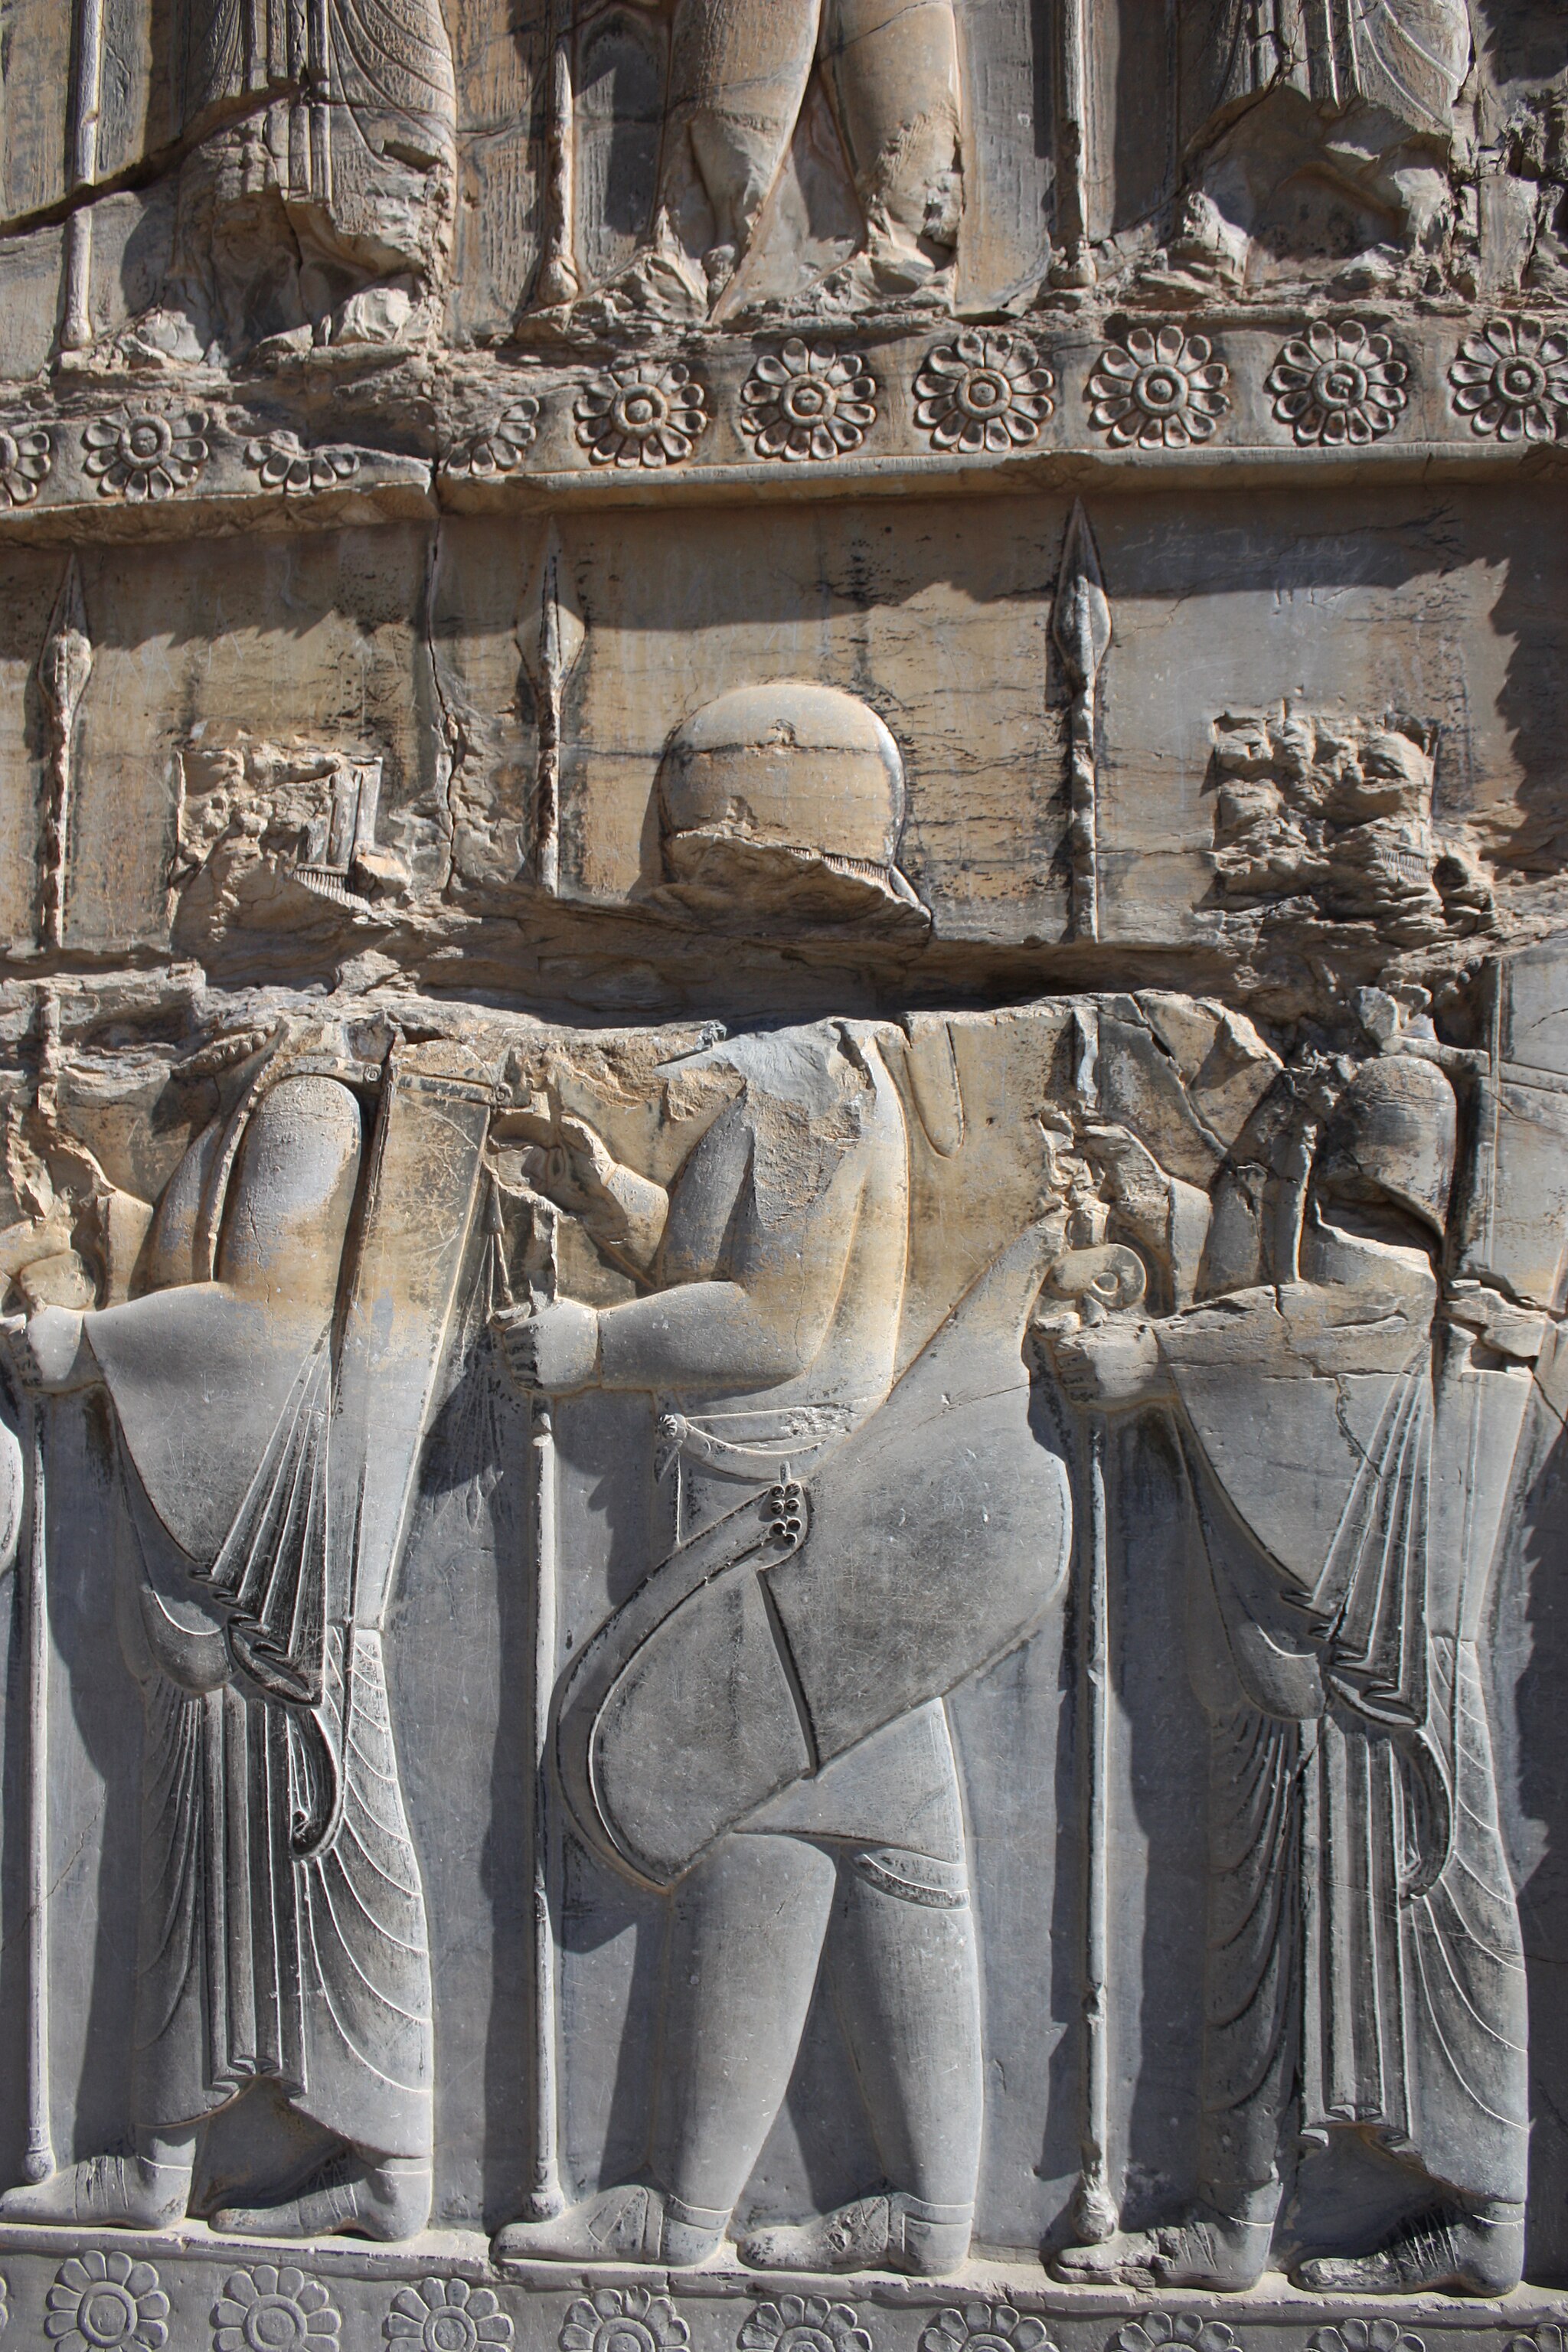
Title: Takhtejamshid 1129
Description: Persepolis in Shiraz
Date: 2009-04-03
Categories: GFDL, Taken with Canon EOS 450D, License migration redundant, Self-published work, Reliefs of Achaemenid warriors in Persepolis, 2009 in Persepolis, Northern portals of Hall of hundred columns, Quivers in art